Johnny "J"

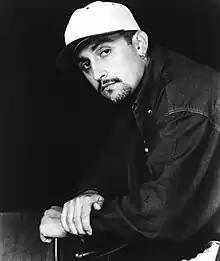

Johnny Lee Jackson (August 28, 1969 – October 3, 2008) was a Mexican-American multi-platinum songwriter, music producer and rapper best known for his early career with Death Row Records, and for his work with 2Pac on "Me Against the World" and "All Eyez on Me", as well as 2Pac's posthumously released albums. He was born in Juárez, Mexico, in 1969 and raised in South Los Angeles. Johnny "J" was co-owner and CEO of Klock Work Entertainment Corp.